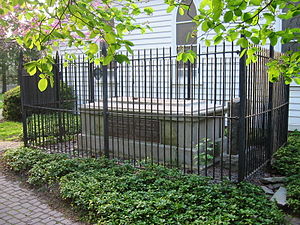
Sarkofag
Stensarkofag
Sarkofag er en kiste af sten til at lægge de døde i. Myten fortæller, at sarkofager oprindeligt var lavet af en speciel slags kalksten, som kunne opløse kroppen på 40 dage. Sarkofager kan være lavet af andre materialer som fx træ.